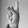
ASL letter: K